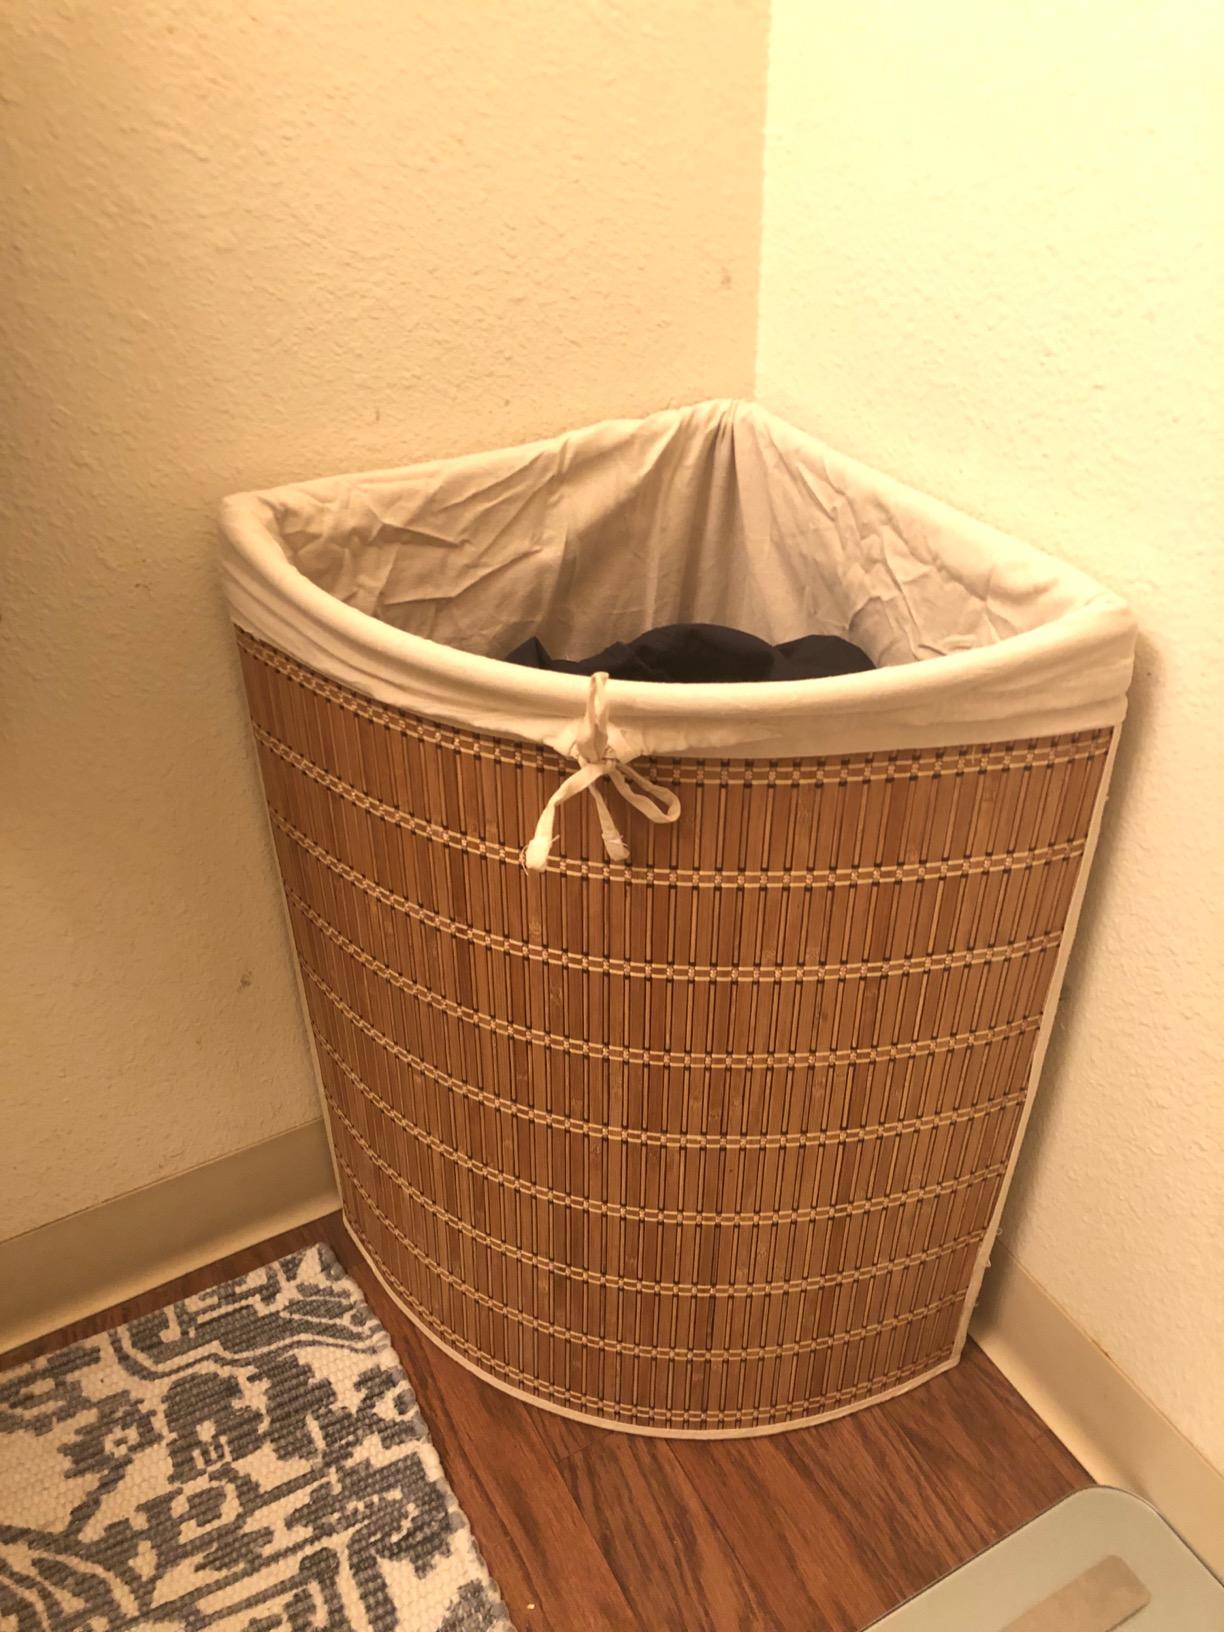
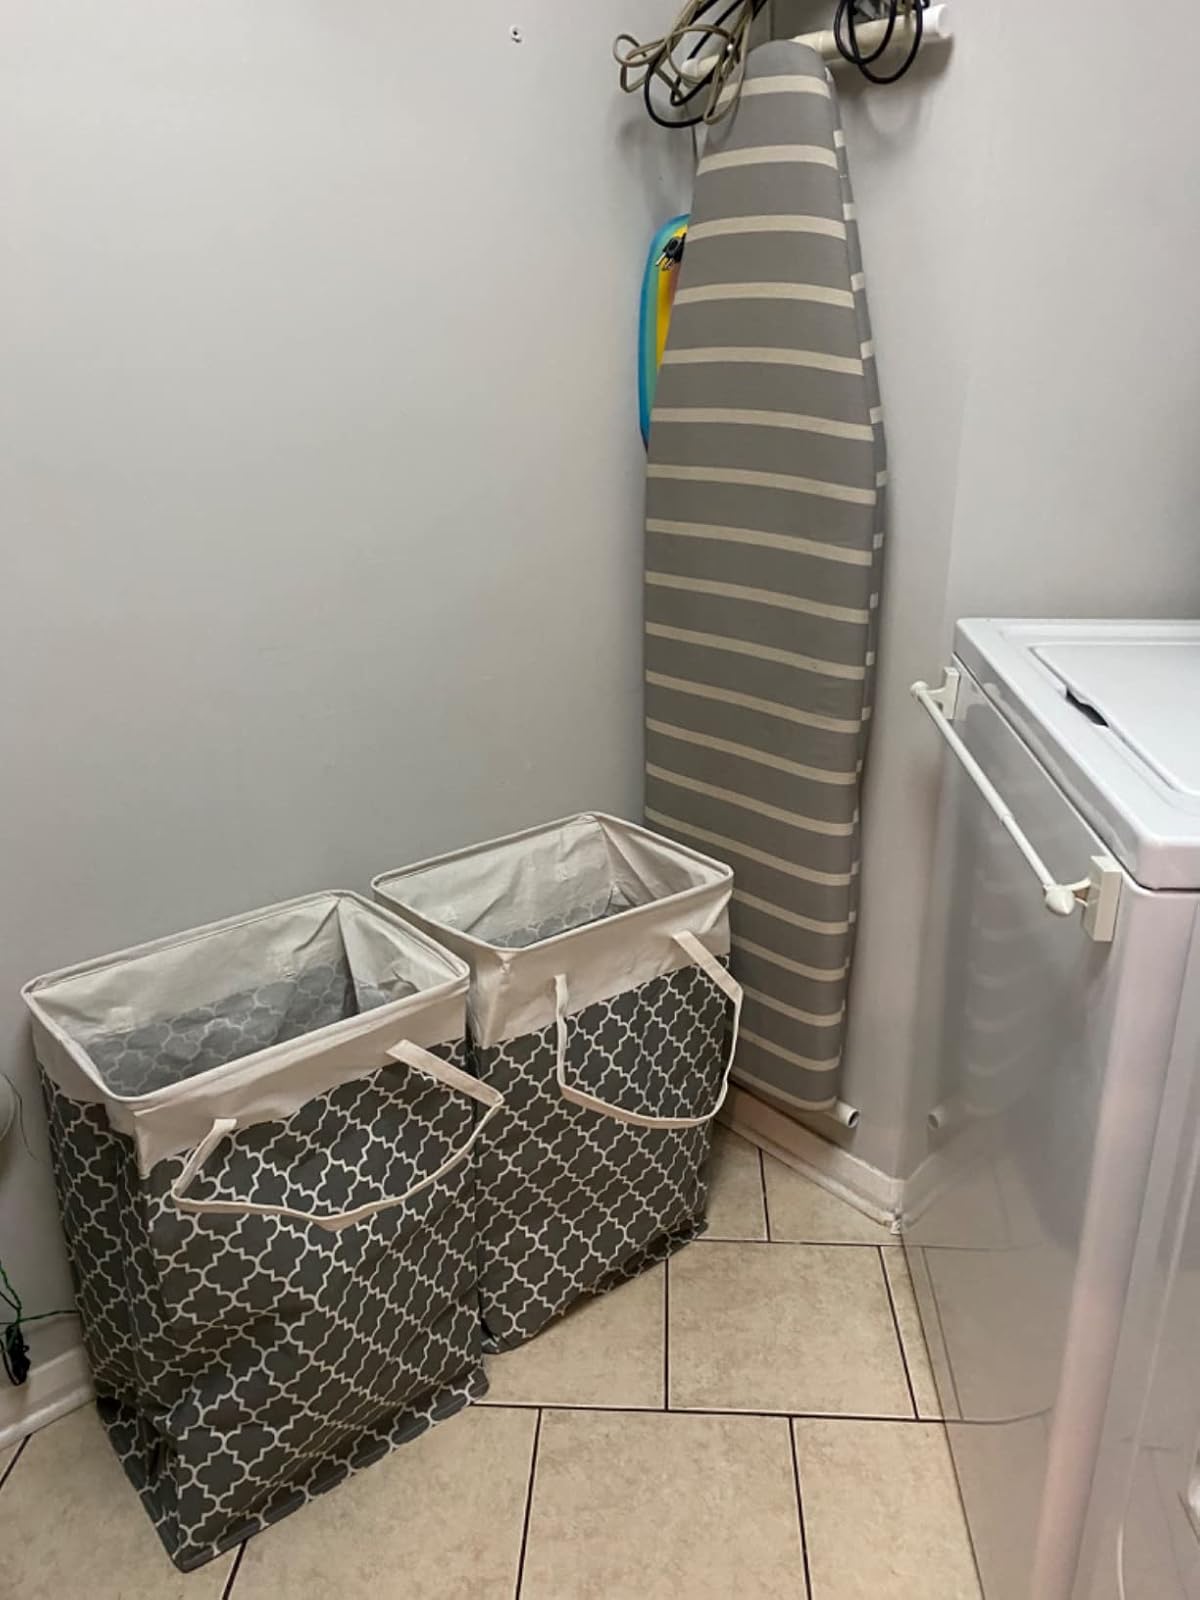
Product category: items_hamper
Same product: no